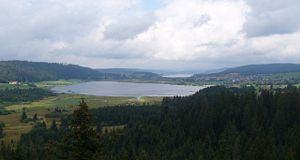
Vue de la commune de Labergement-Sainte-Marie et de la vallée des lacs Saint-Point et Remoray.
Le lac de Saint-Point
La réserve naturelle nationale du lac de Remoray est une réserve naturelle nationale située dans le département du Doubs, en Bourgogne-Franche-Comté. Créée en 1980, elle englobe le lac de Remoray et ses alentours. Elle occupe une superficie de 346,48 ha et est principalement connue pour son avifaune exceptionnelle.
Le lac de Remoray, connu anciennement sous le nom de lac Savoureux, est un lac naturel français situé dans le département du Doubs, juste en amont du lac de Saint-Point et à une vingtaine de kilomètres au sud-ouest de la ville de Pontarlier.